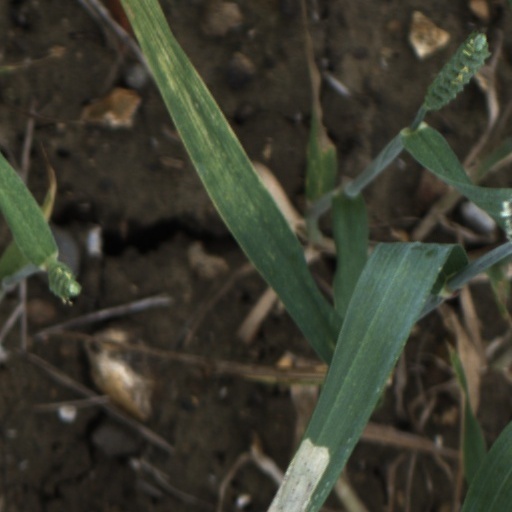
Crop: wheat